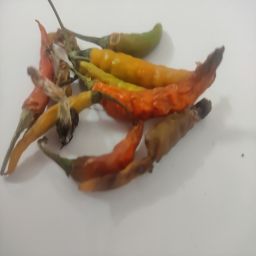
Crop: Chile Pepper
Quality: Damaged